2010 United States House of Representatives elections in Louisiana

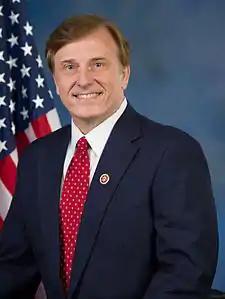
John Fleming, who was re-elected as the U.S. representative for the 4th district

The 3rd district included Houma, Laplace and New Iberia. The district's population was 66 percent white and 27 percent black (see Race and ethnicity in the United States census); 74 percent were high school graduates and 13 percent had received a bachelor's degree or higher. Its median income was $44,887. In the 2008 presidential election the district gave 61 percent of its vote to Republican nominee John McCain and 37 percent to Democratic nominee Barack Obama.